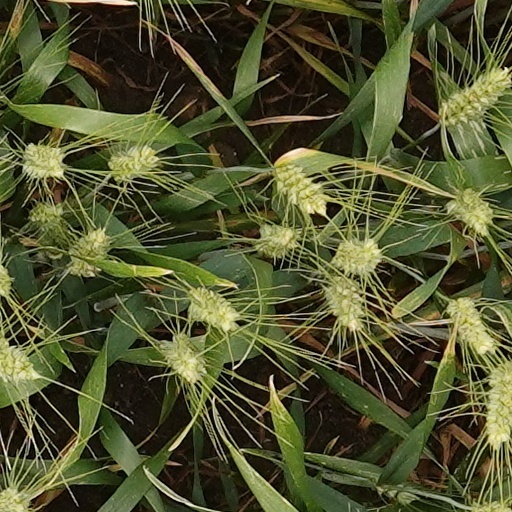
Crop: wheat